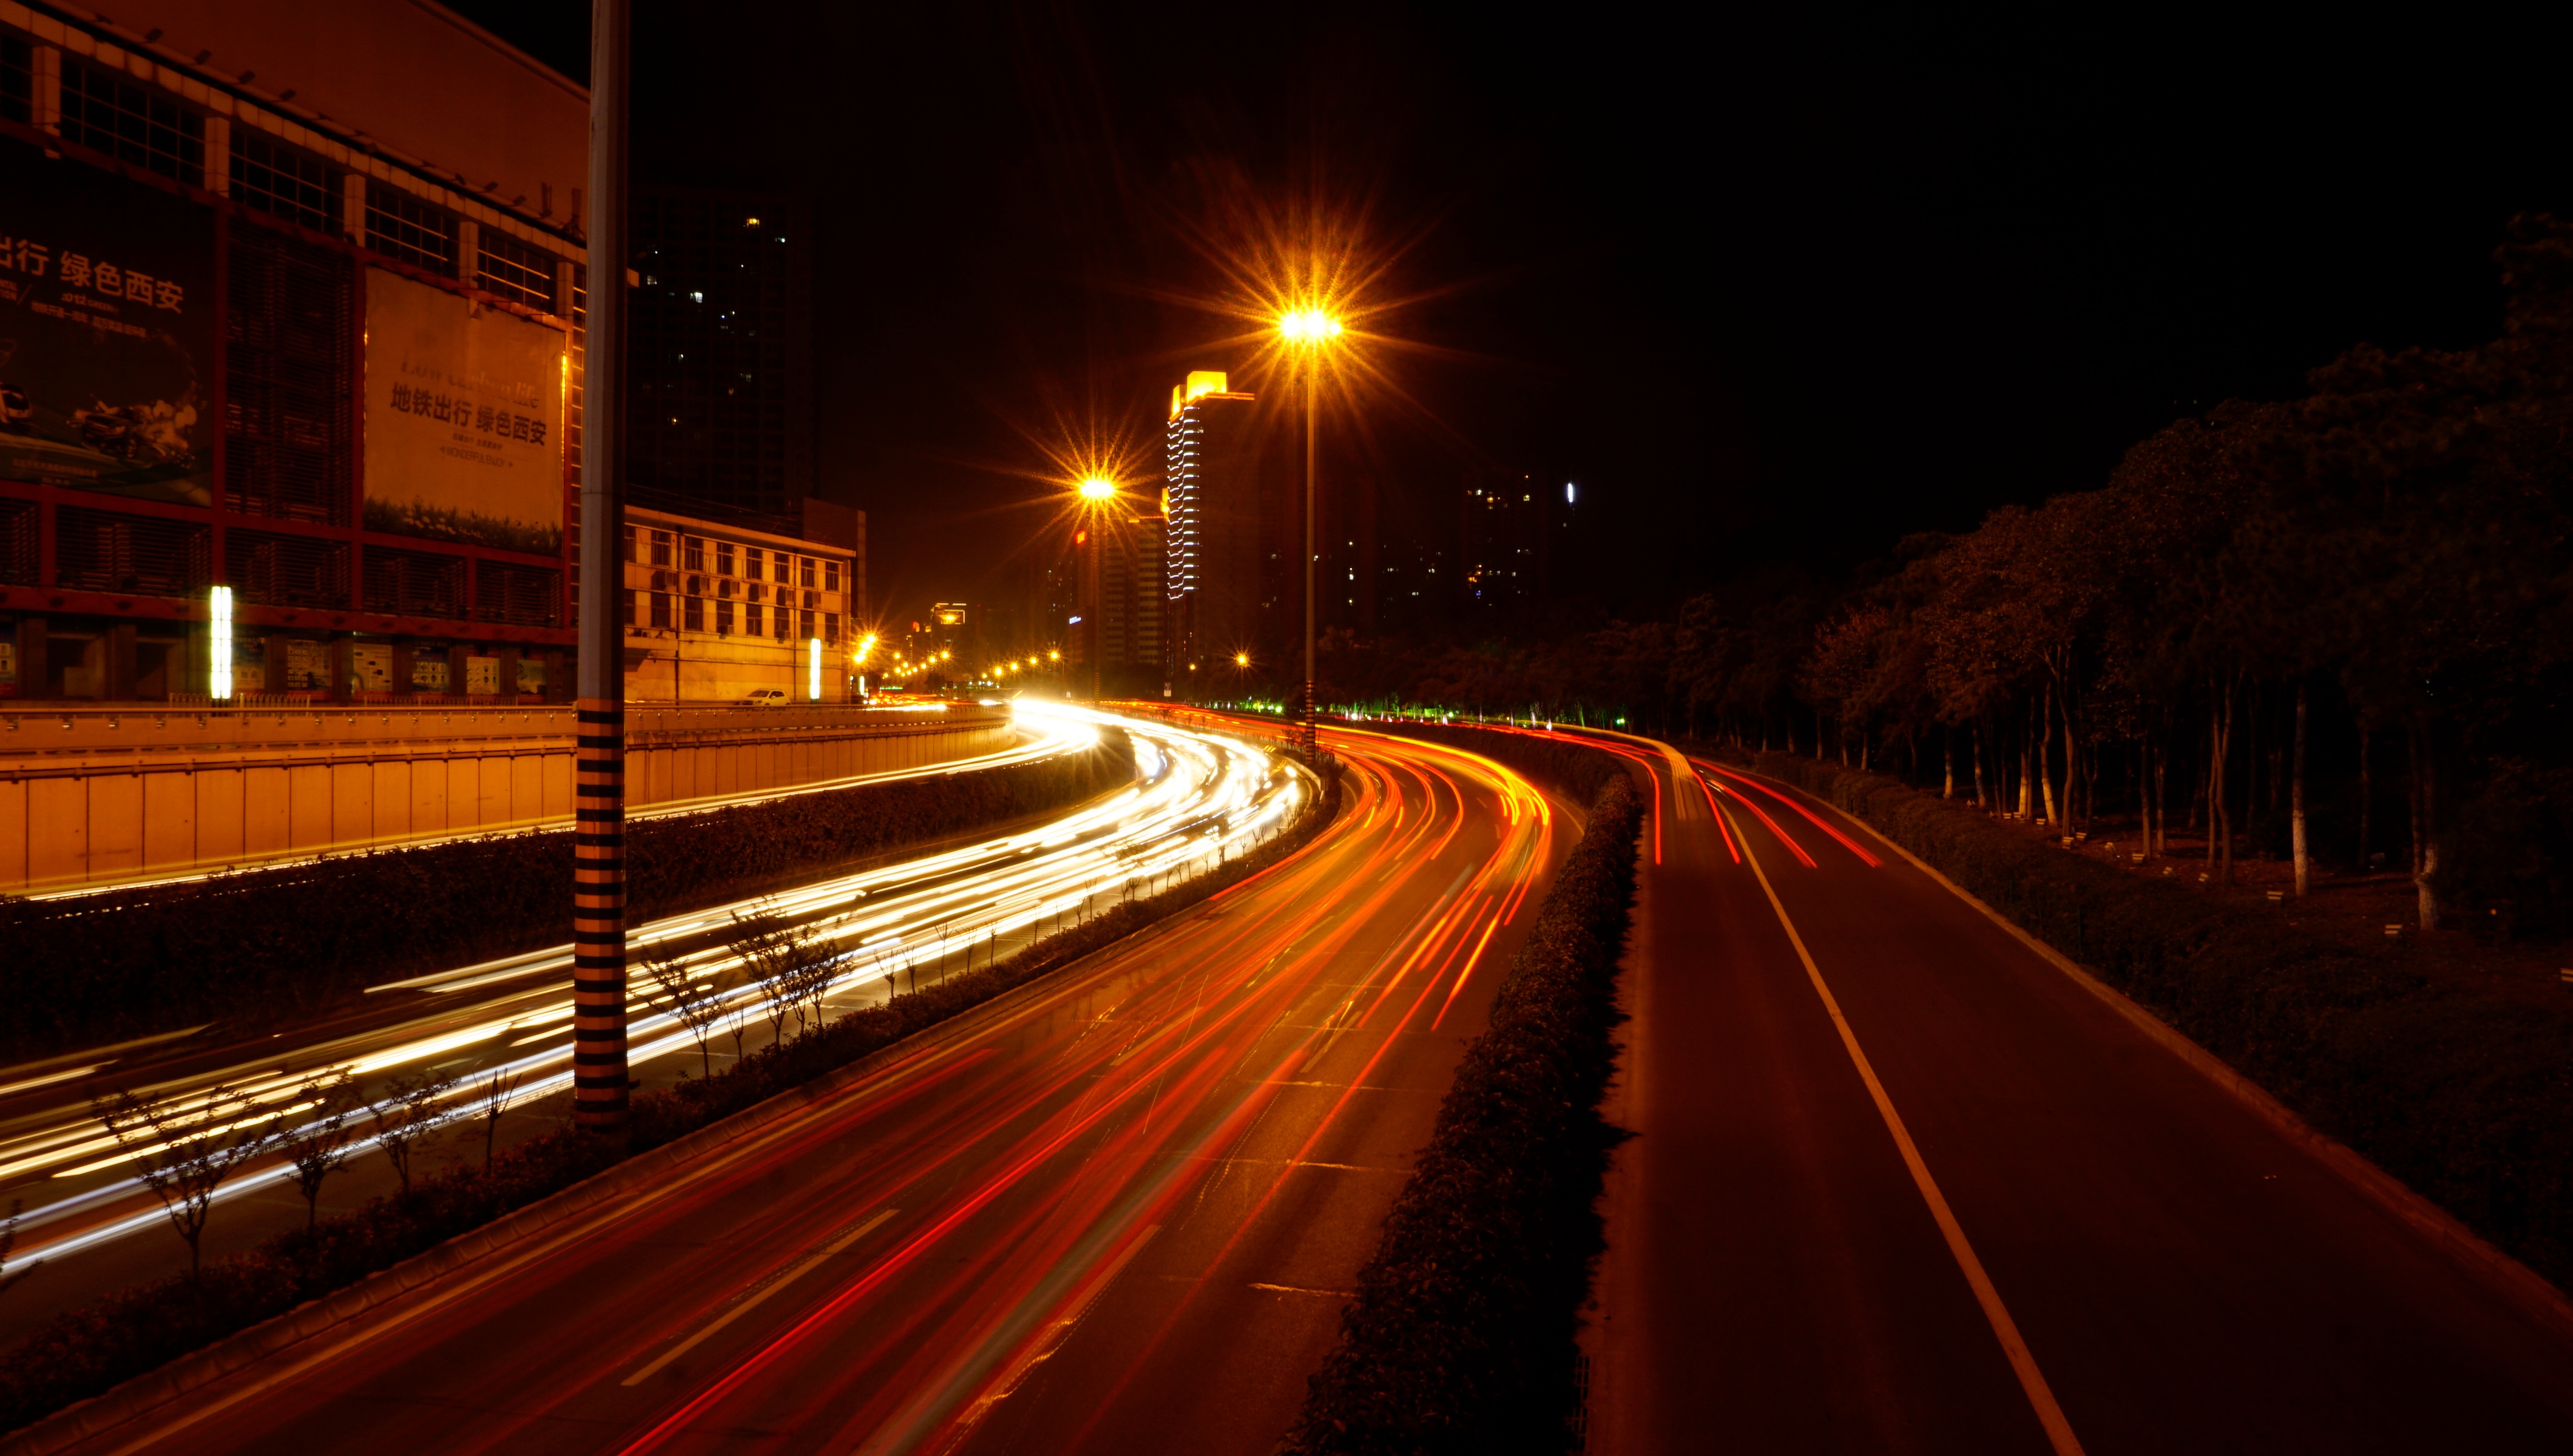
light, road, night, highway, dusk, evening, darkness, street light, lane, lighting, infrastructure